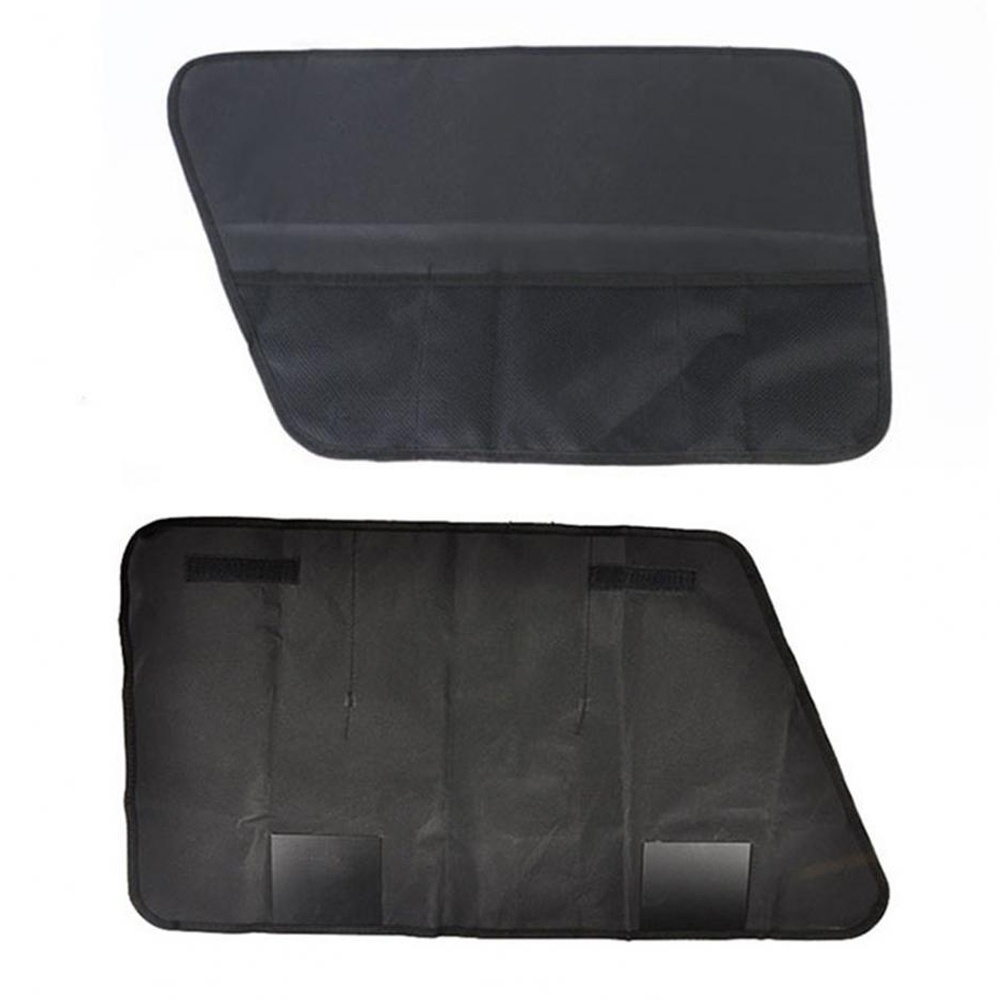
2Pcs Interior Car Door Protectors Covers from Dog Pet Scratching
Brand: biwitishop
These car door covers protects your car doors from scratching and drooling when your pets stand with his front legs on the armrest of the door. Features: Protects your car doors from scratches, drool and dirty paws. Made of Oxford cloth, breathable and durable, easy to clean. The pocket allows you to organize and store small items. Includes both left and right side protection cover. Easy to install, no tools required. Fits for most standard cars, trucks, and SUVs. Specifications: Material: Oxford Cloth Color: Black Product Size(LxW): 40x72cm Package Contents: 2 x Car Door Protectors (Left and Right) Please note: Due to manual measurement, there might be a tolerance in the product size. Due to the lighting effects and shooting angles, the color of the item and that shown in the picture might have a nuance.
Category: Animals & Pet Supplies > Pet Supplies > Vehicle Pet Barriers > Door Barriers